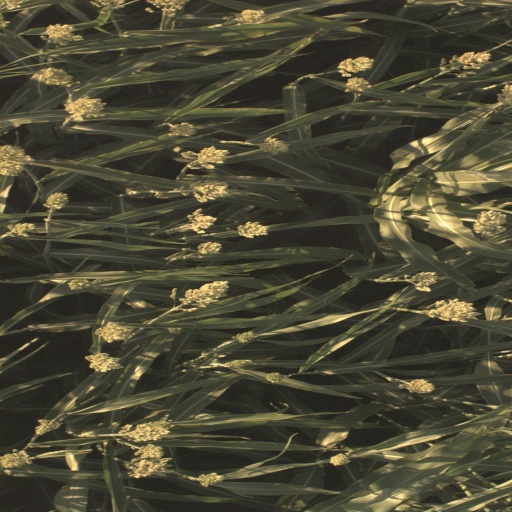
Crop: sorghum